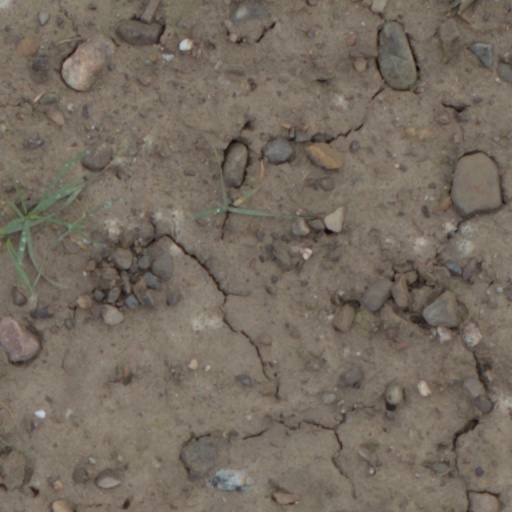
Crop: wheat